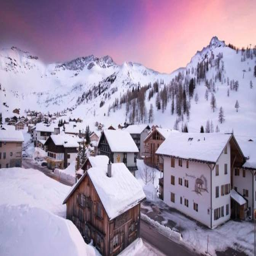
malbun ski resort lichtenstein